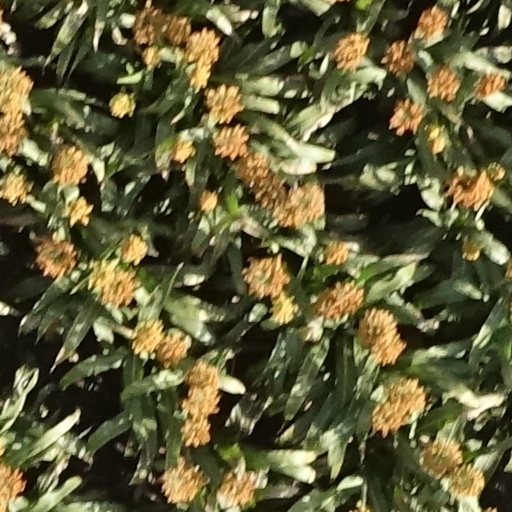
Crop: sorghum